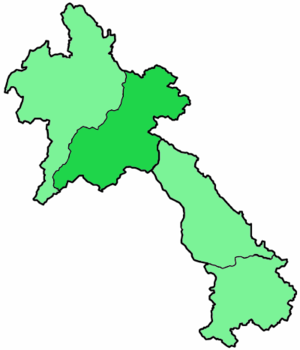
Le vicariat apostolique de Vientiane est un siège de l'Église catholique dépendant directement du Saint-Siège qui se trouve au milieu du Laos. En 2014, il comptait 15 000 baptisés sur 2 216 000 habitants. Le vicariat ne dispose que de cinq prêtres.